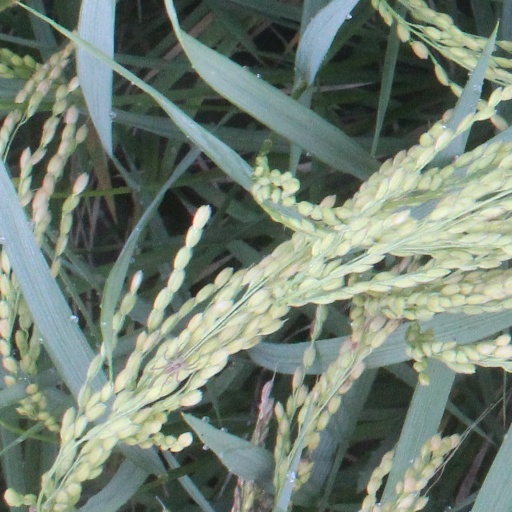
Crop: rice